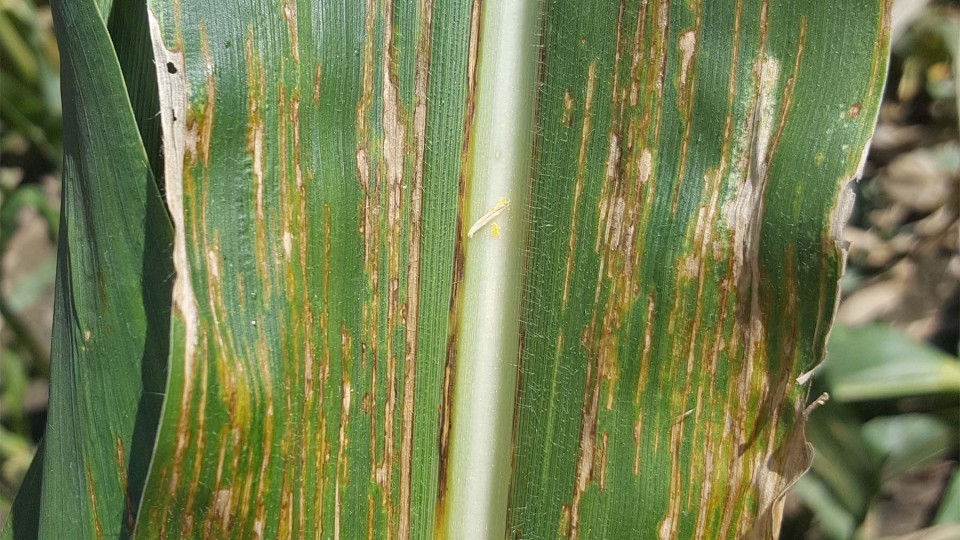
Labels: Corn leaf blight